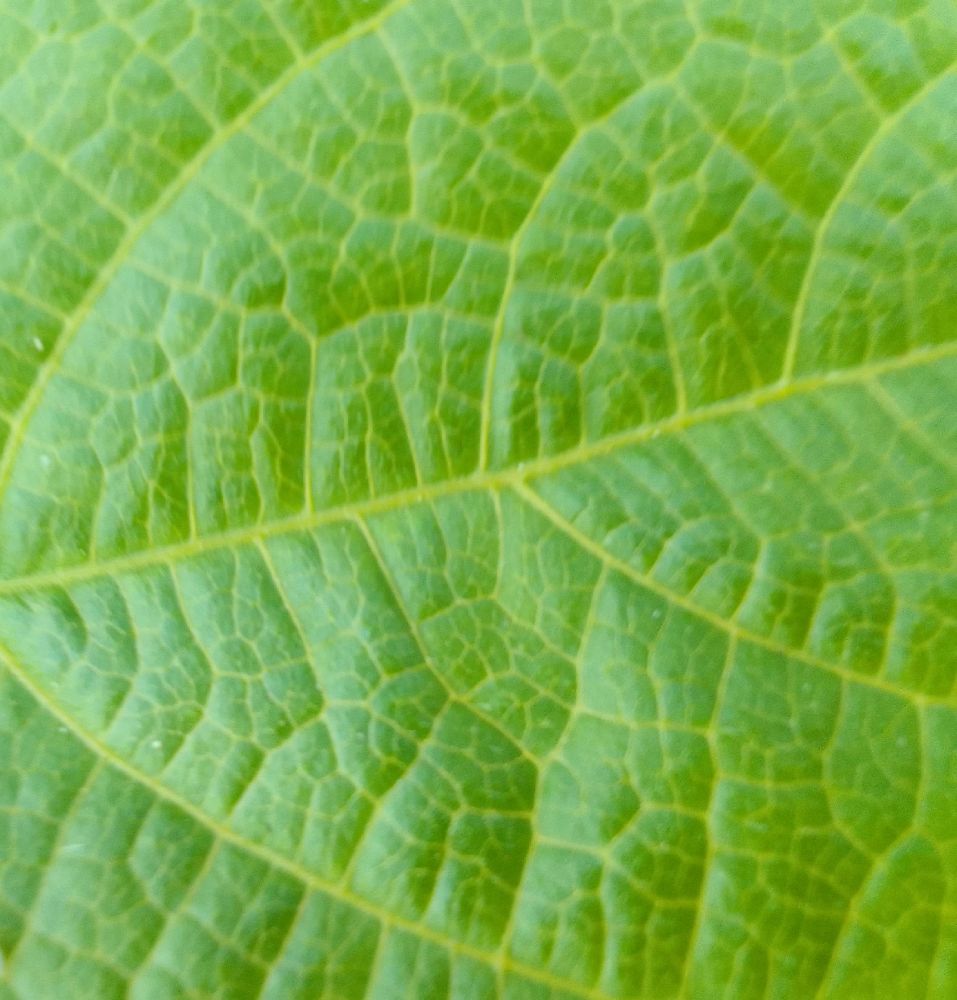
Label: healthy